Canal estate

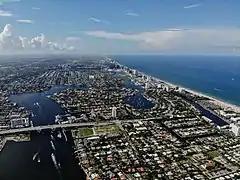
Aerial photo of Fort Lauderdale.

A canal estate, canal development, waterway estate or marine suburb is a residential subdivision made up of canals and reclaimed land, such that many or all of the lots can incorporate a private mooring or boat ramp.